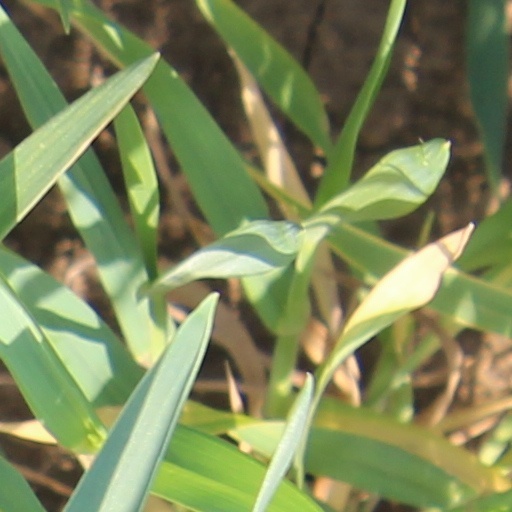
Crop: wheat